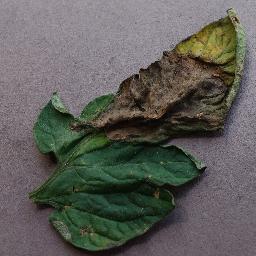
Label: Tomato___Late_blight